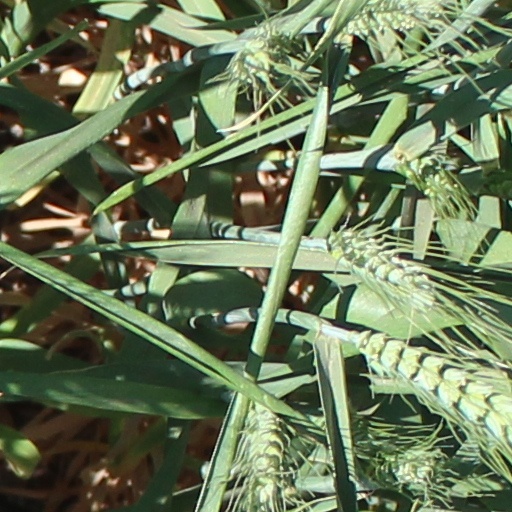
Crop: wheat